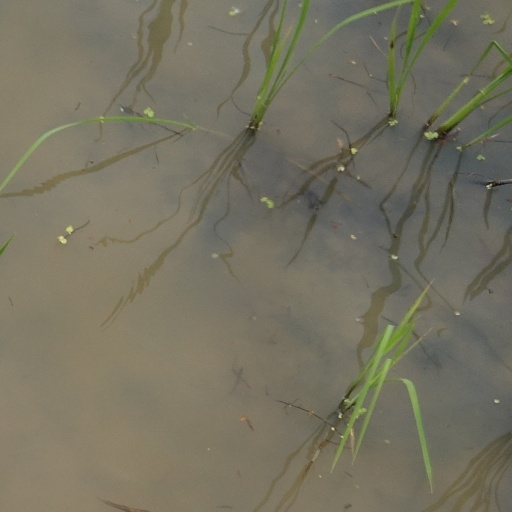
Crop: rice